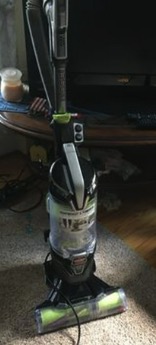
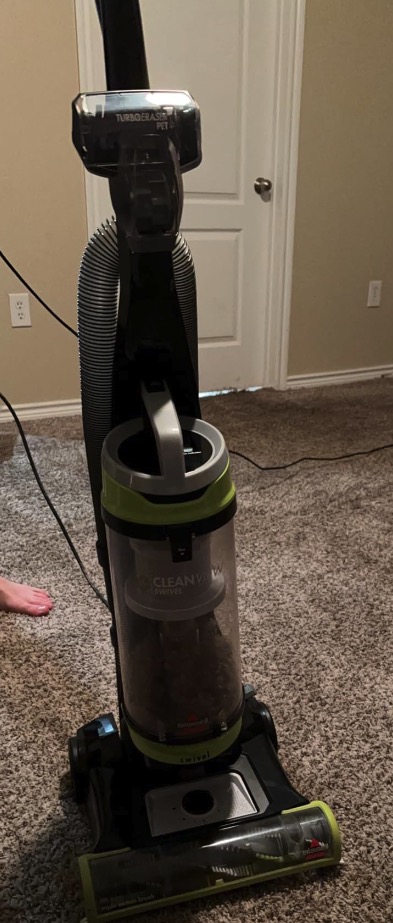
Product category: items_vacuum
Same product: no